Meiolania

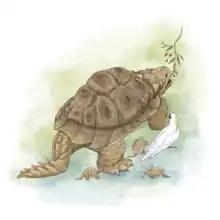
Artistic reconstruction of "M. brevicollis"

While they may not have been actively swimming to settle new islands, another possibility is dispersal through rafting. This mode of dispersal could allow them to arrive on isolated pieces of land through the use of natural platforms, such as tree stumps or masses of debris. This is considered more likely by Brown and Moll, though it comes with its own issues. Adults would have needed large rafts while juveniles would have had to face increased predation once arriving at their destination, while also needing more time to reach sexual maturity. Still, rafting is a valid hypothesis as it is well documented in modern tortoises. Rafting has been used to explain the current existence of giant tortoises on isolated island chains within the Indian Ocean, with Aldabra giant tortoises having been found floating in the open ocean. In 2004 a female Aldabra giant tortoise came ashore at Kimbiji, Tanzania after having travelled from its home on Grande Terre. However, the turtle was found emaciated and covered in gooseneck barnacles. Another example of rafting giant tortoises was recorded in 1936, when two adult Galápagos tortoises were found adrift off the coast of Florida, likely after being swept away from a captive colony by a hurricane. At the same time, the retractable neck, center of gravity and greater buoyancy may all be factors in which modern tortoises are better suited at surviving rafting than meiolaniids.